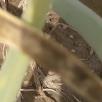
Crop: Onion
Condition: alternaria-d